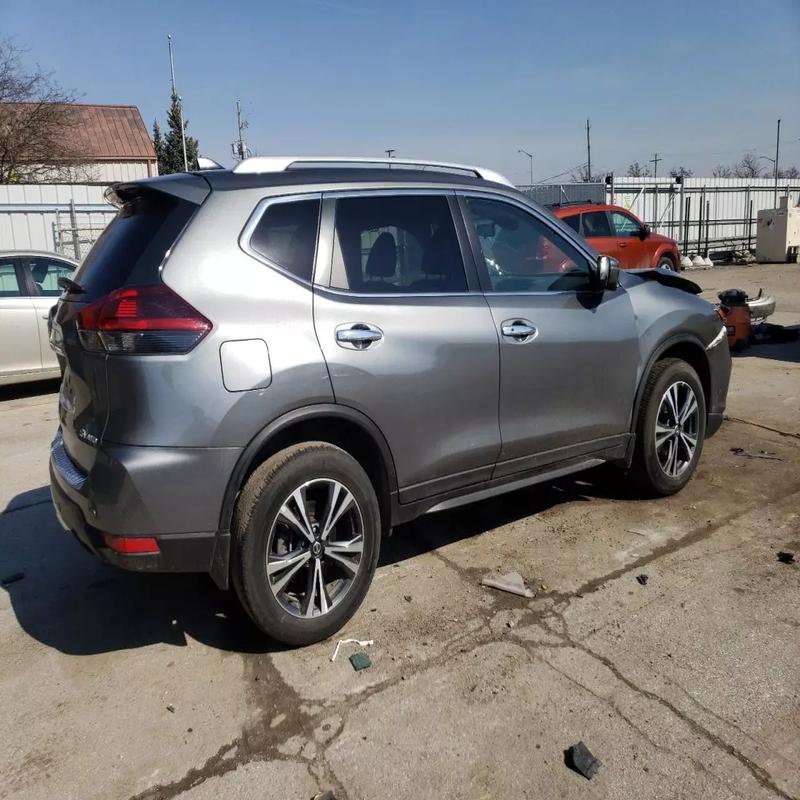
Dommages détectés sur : capot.
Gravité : mineur